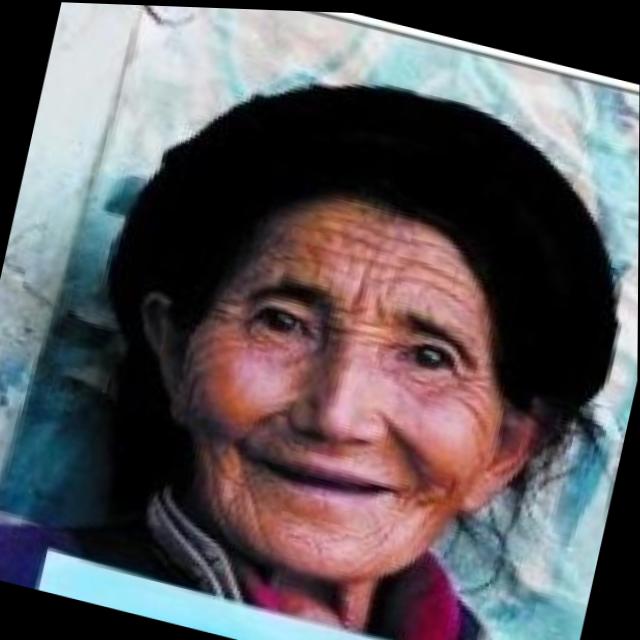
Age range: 65+